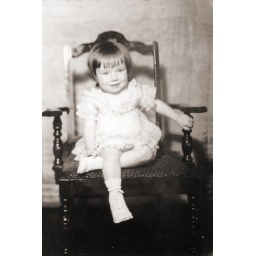
Unknown girl in chair